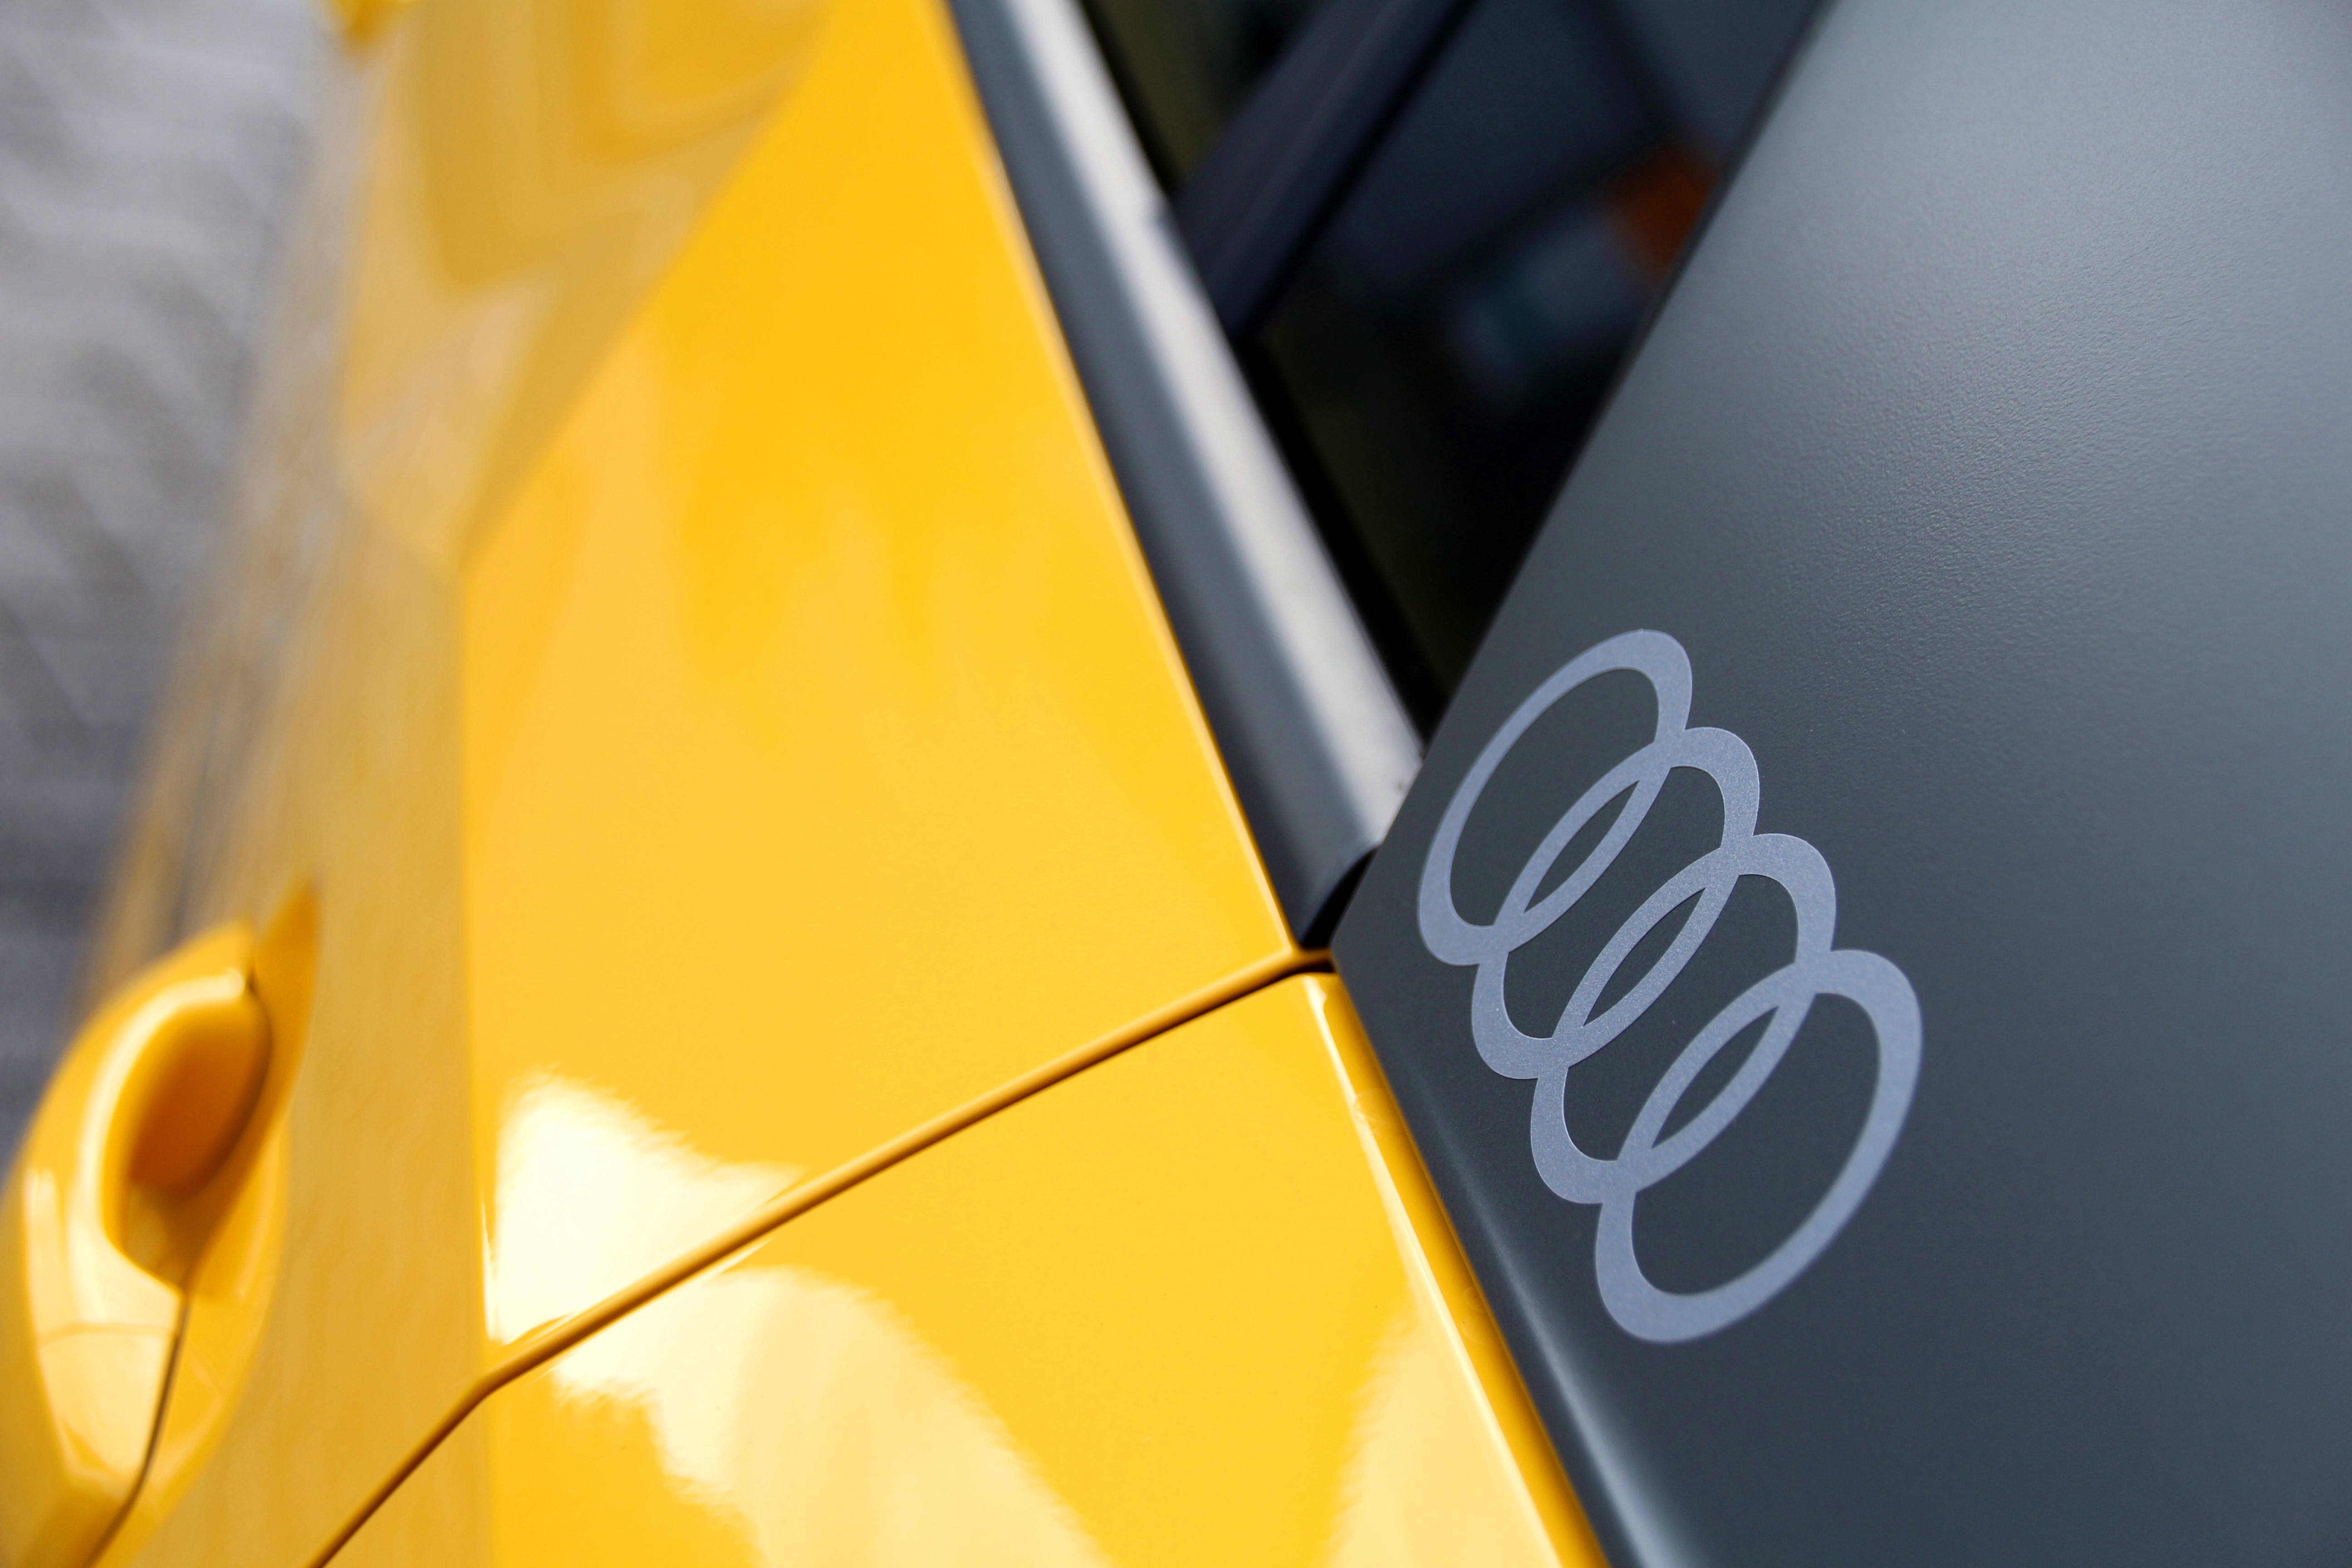
cars, auto, automobil, audi, car, yellow, product, automotive design, close up, line, technology, font, angle, computer wallpaper, macro photography, graphics, brand